Timeline of the 2020 Thai protests (October 2020)

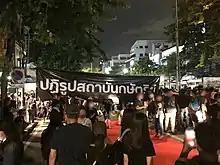
A banner reading “Reform the monarchy” on Silom Road, Bangkok

On 24 October, after Prayut did not resign, leading movement protesters vowed to recommence street actions; Prayut scheduled an emergency parliamentary session for 26–27 October. Protesters did not trust his plan to amend the constitution and preferred that the government show good faith and resign before advocating for amendments. The non-voting government sessions tabled three items on the agenda, none of which were addressed the protesters' concerns. Sompong Amornwiwat of the Pheu Thai Party, the country's largest opposition party, asked Prayut to resign, while the Move Forward Party accused the prime minister of utilizing the royal motorcade incident to blame the protesters. Palang Pracharath Party member Paiboon Nititawan defended the prime minister, citing his leadership during the economic crisis and his protection of the monarchy. In addition, Seri Ruam Thai Party chairman Sereepisut Temiyavet walked out after House Speaker Chuan Leekpai insisted that he withdraw his use of the term "I Hear Too", a vulgar reference to the prime minister's nickname, "Tuu". As a result, Prayut said that the government would present a Constitutional amendment bill and a committee to resolve the political conflict would be set up, however, "Bangkok Post" opined that it failed to reach any resolutions to the situation.